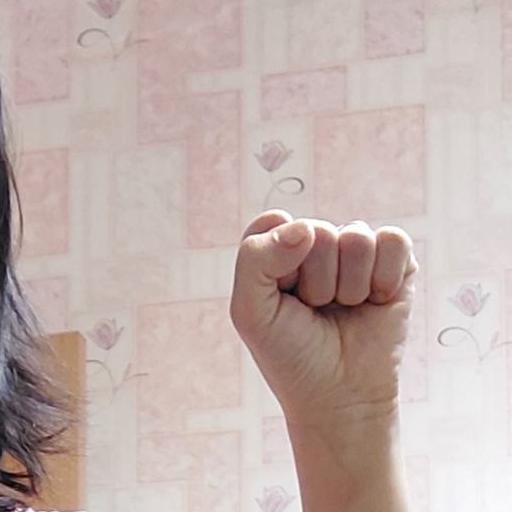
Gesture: fist